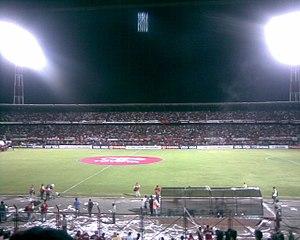
Le stade General Santander est un stade omnisports situé à Cúcuta, en Colombie. Il est actuellement utilisé principalement pour des matchs de football.